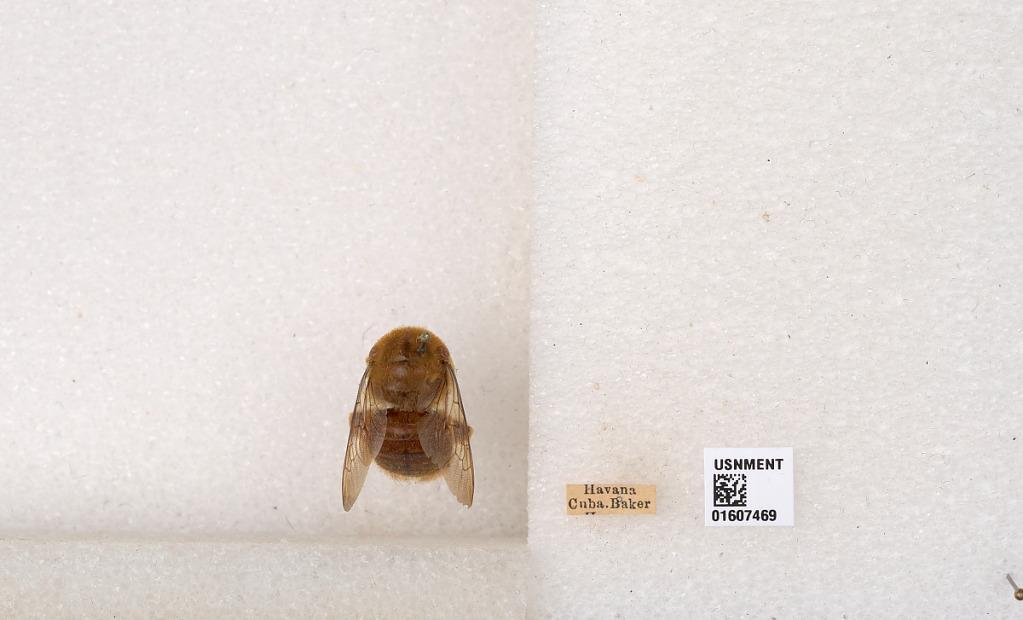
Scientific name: Xylocopa (Neoxylocopa) cubaecola Lucas
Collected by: Baker
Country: Cuba
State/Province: Havana
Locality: Havana
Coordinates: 23.0507, -82.333